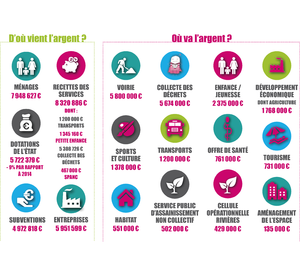
Représentation du budget
La communauté d'agglomération Tulle Agglo est une communauté d'agglomération française, un établissement public de coopération intercommunale à fiscalité propre, située dans le département de la Corrèze, en région Nouvelle-Aquitaine. Elle a succédé au 1ᵉʳ janvier 2012 à la communauté de communes Tulle et Cœur de Corrèze.